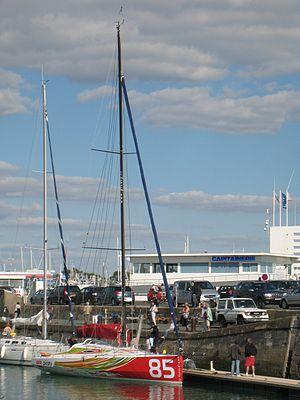
Le Class'40 Picoty dans le port de Royan, France.
Un Class40 est une classe de voilier monocoque hauturier de course et de croisière, dont la longueur est de 40 pieds soit 12,19 m. Ses caractéristiques sont définies par une jauge à restrictions.